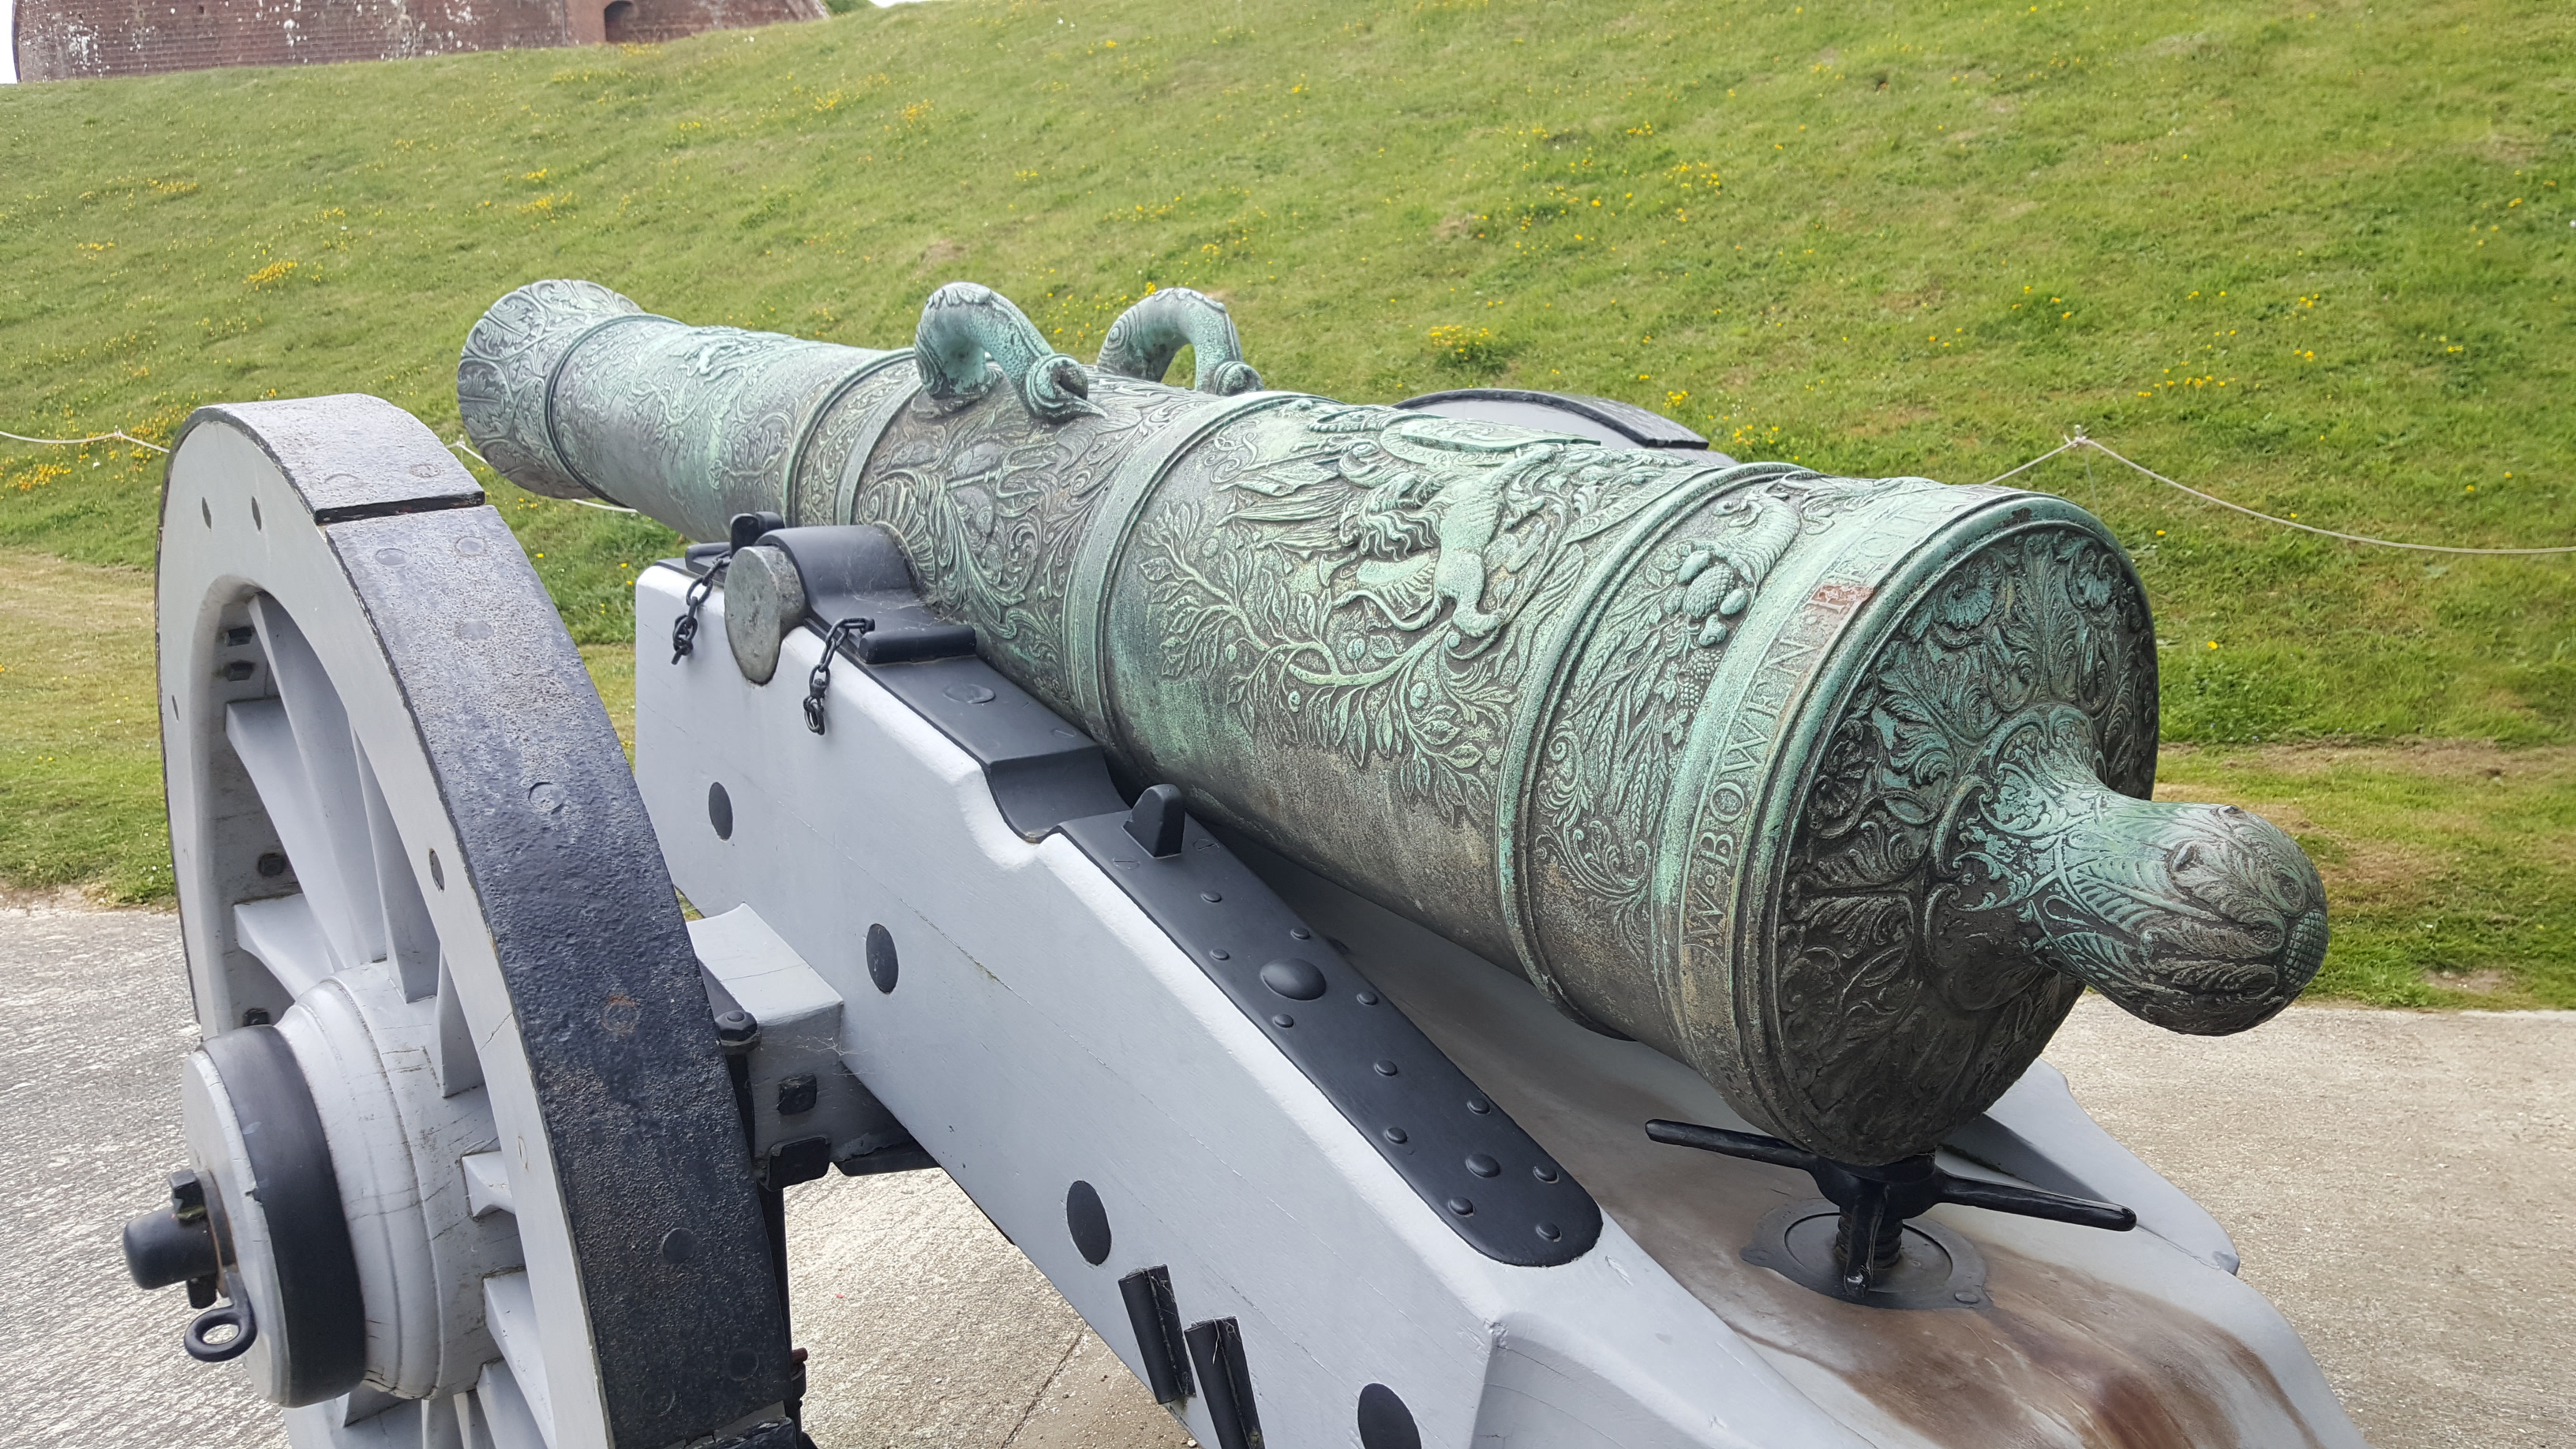
historic, cannon, automotive tire, wheel, grass, automotive wheel system, gas, fender, auto part, asphalt, pipe, road surface, metal, cylinder, machine, motor vehicle, sculpture, gun turret, art, mortar, guard rail, wood, rim, soil, tread